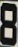
Number: 8